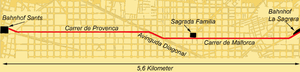
Le tunnel de Provença est un tunnel ferroviaire situé en Catalogne passant sous la ville de Barcelone. Il sert à faire la liaison Sants-Sagrera. C'est un maillon de la LGV Madrid-Barcelone-Figueras.